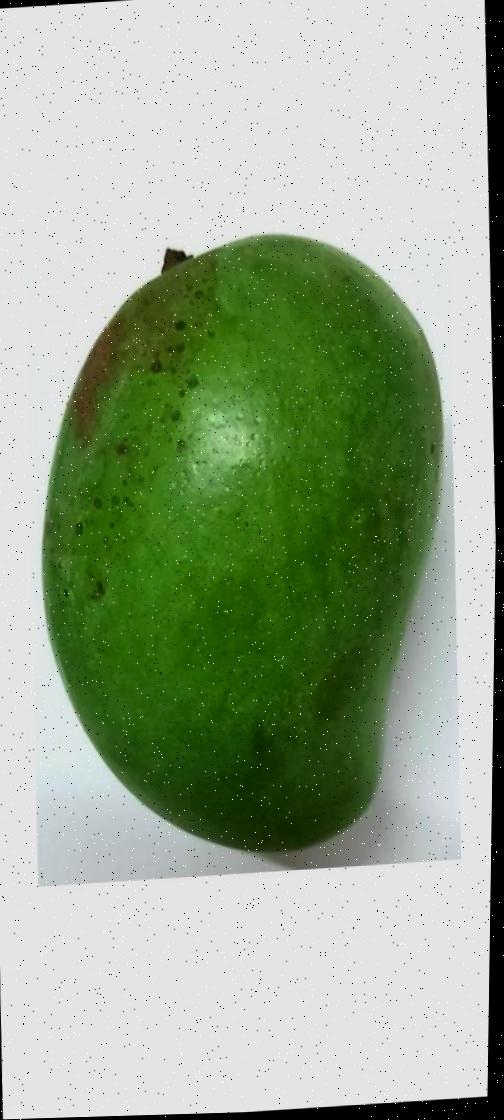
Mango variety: Amrapali